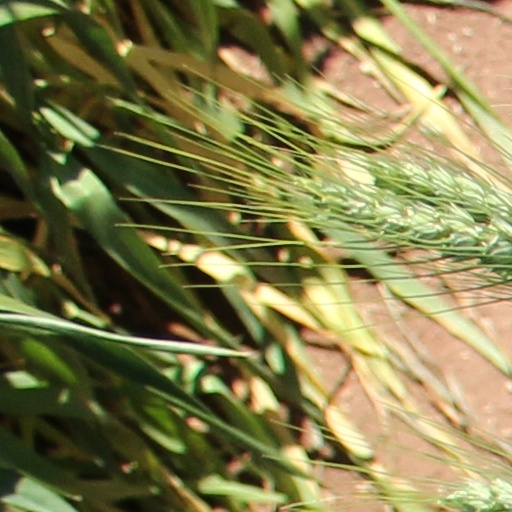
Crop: wheat